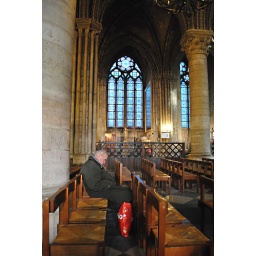
old man sleeping in a church ( without house )